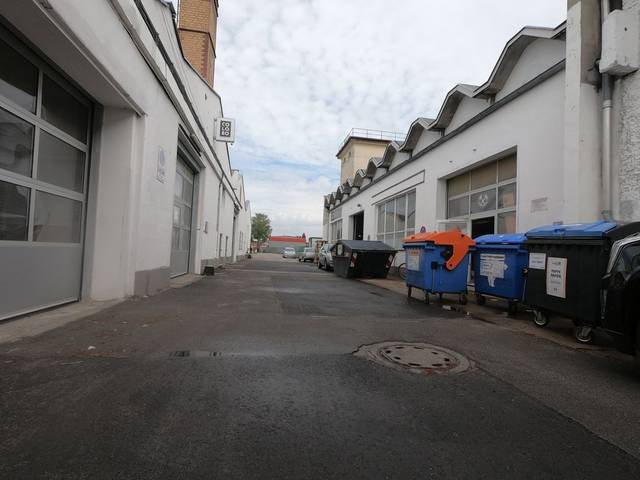
Region: Germany
Coordinates: 52.587, 13.415